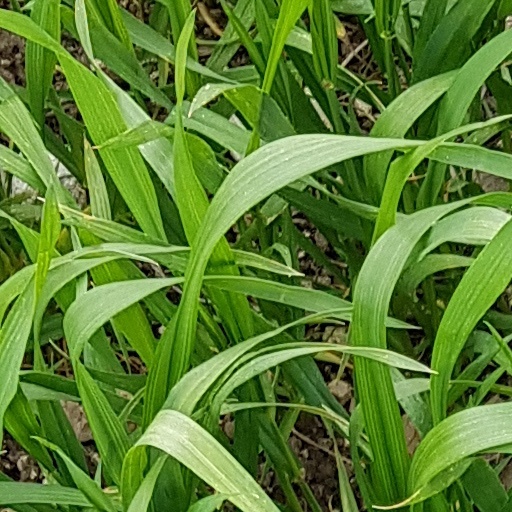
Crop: wheat